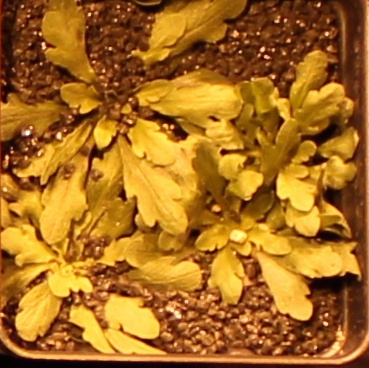
Label: Horseweed